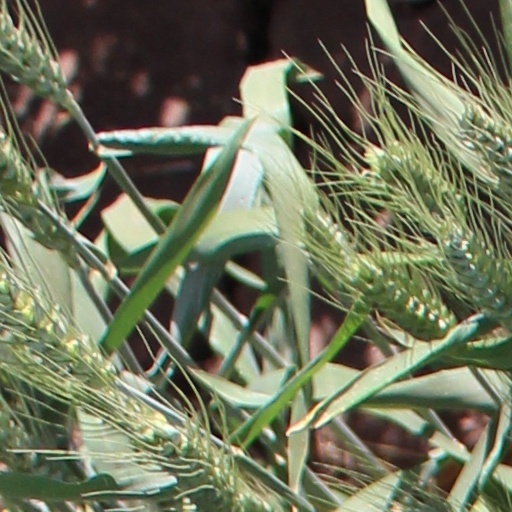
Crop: wheat